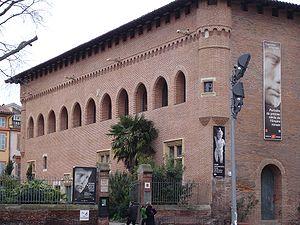
La villa romaine de Chiragan était une villa romaine qui se trouvait sur la commune française de Martres-Tolosane, dans le département de la Haute-Garonne. Elle fut occupée jusqu'à la fin de l'Empire romain et son caractère exceptionnel est lié aux riches marbres exhumés lors des fouilles successives qui s'y sont succédé, depuis les premières découvertes au XVIIᵉ siècle et surtout depuis les fouilles menées par Alexandre Du Mège de 1826 à 1830.